Polish Sejm crisis

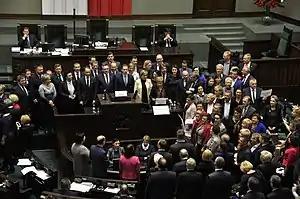

The Polish Sejm crisis was a period of political stalemate in Poland's national legislature from 16 December 2016 to 12 January 2017, resulting from an attempt to limit freedom of the press at the Sejm buildings in Warsaw, Poland. The attempt to reorganize press access to Sejm members, certain chambers and deliberations led to protests by opposition-party Sejm members, and by pro-opposition citizens of Poland's major cities, including Warsaw.